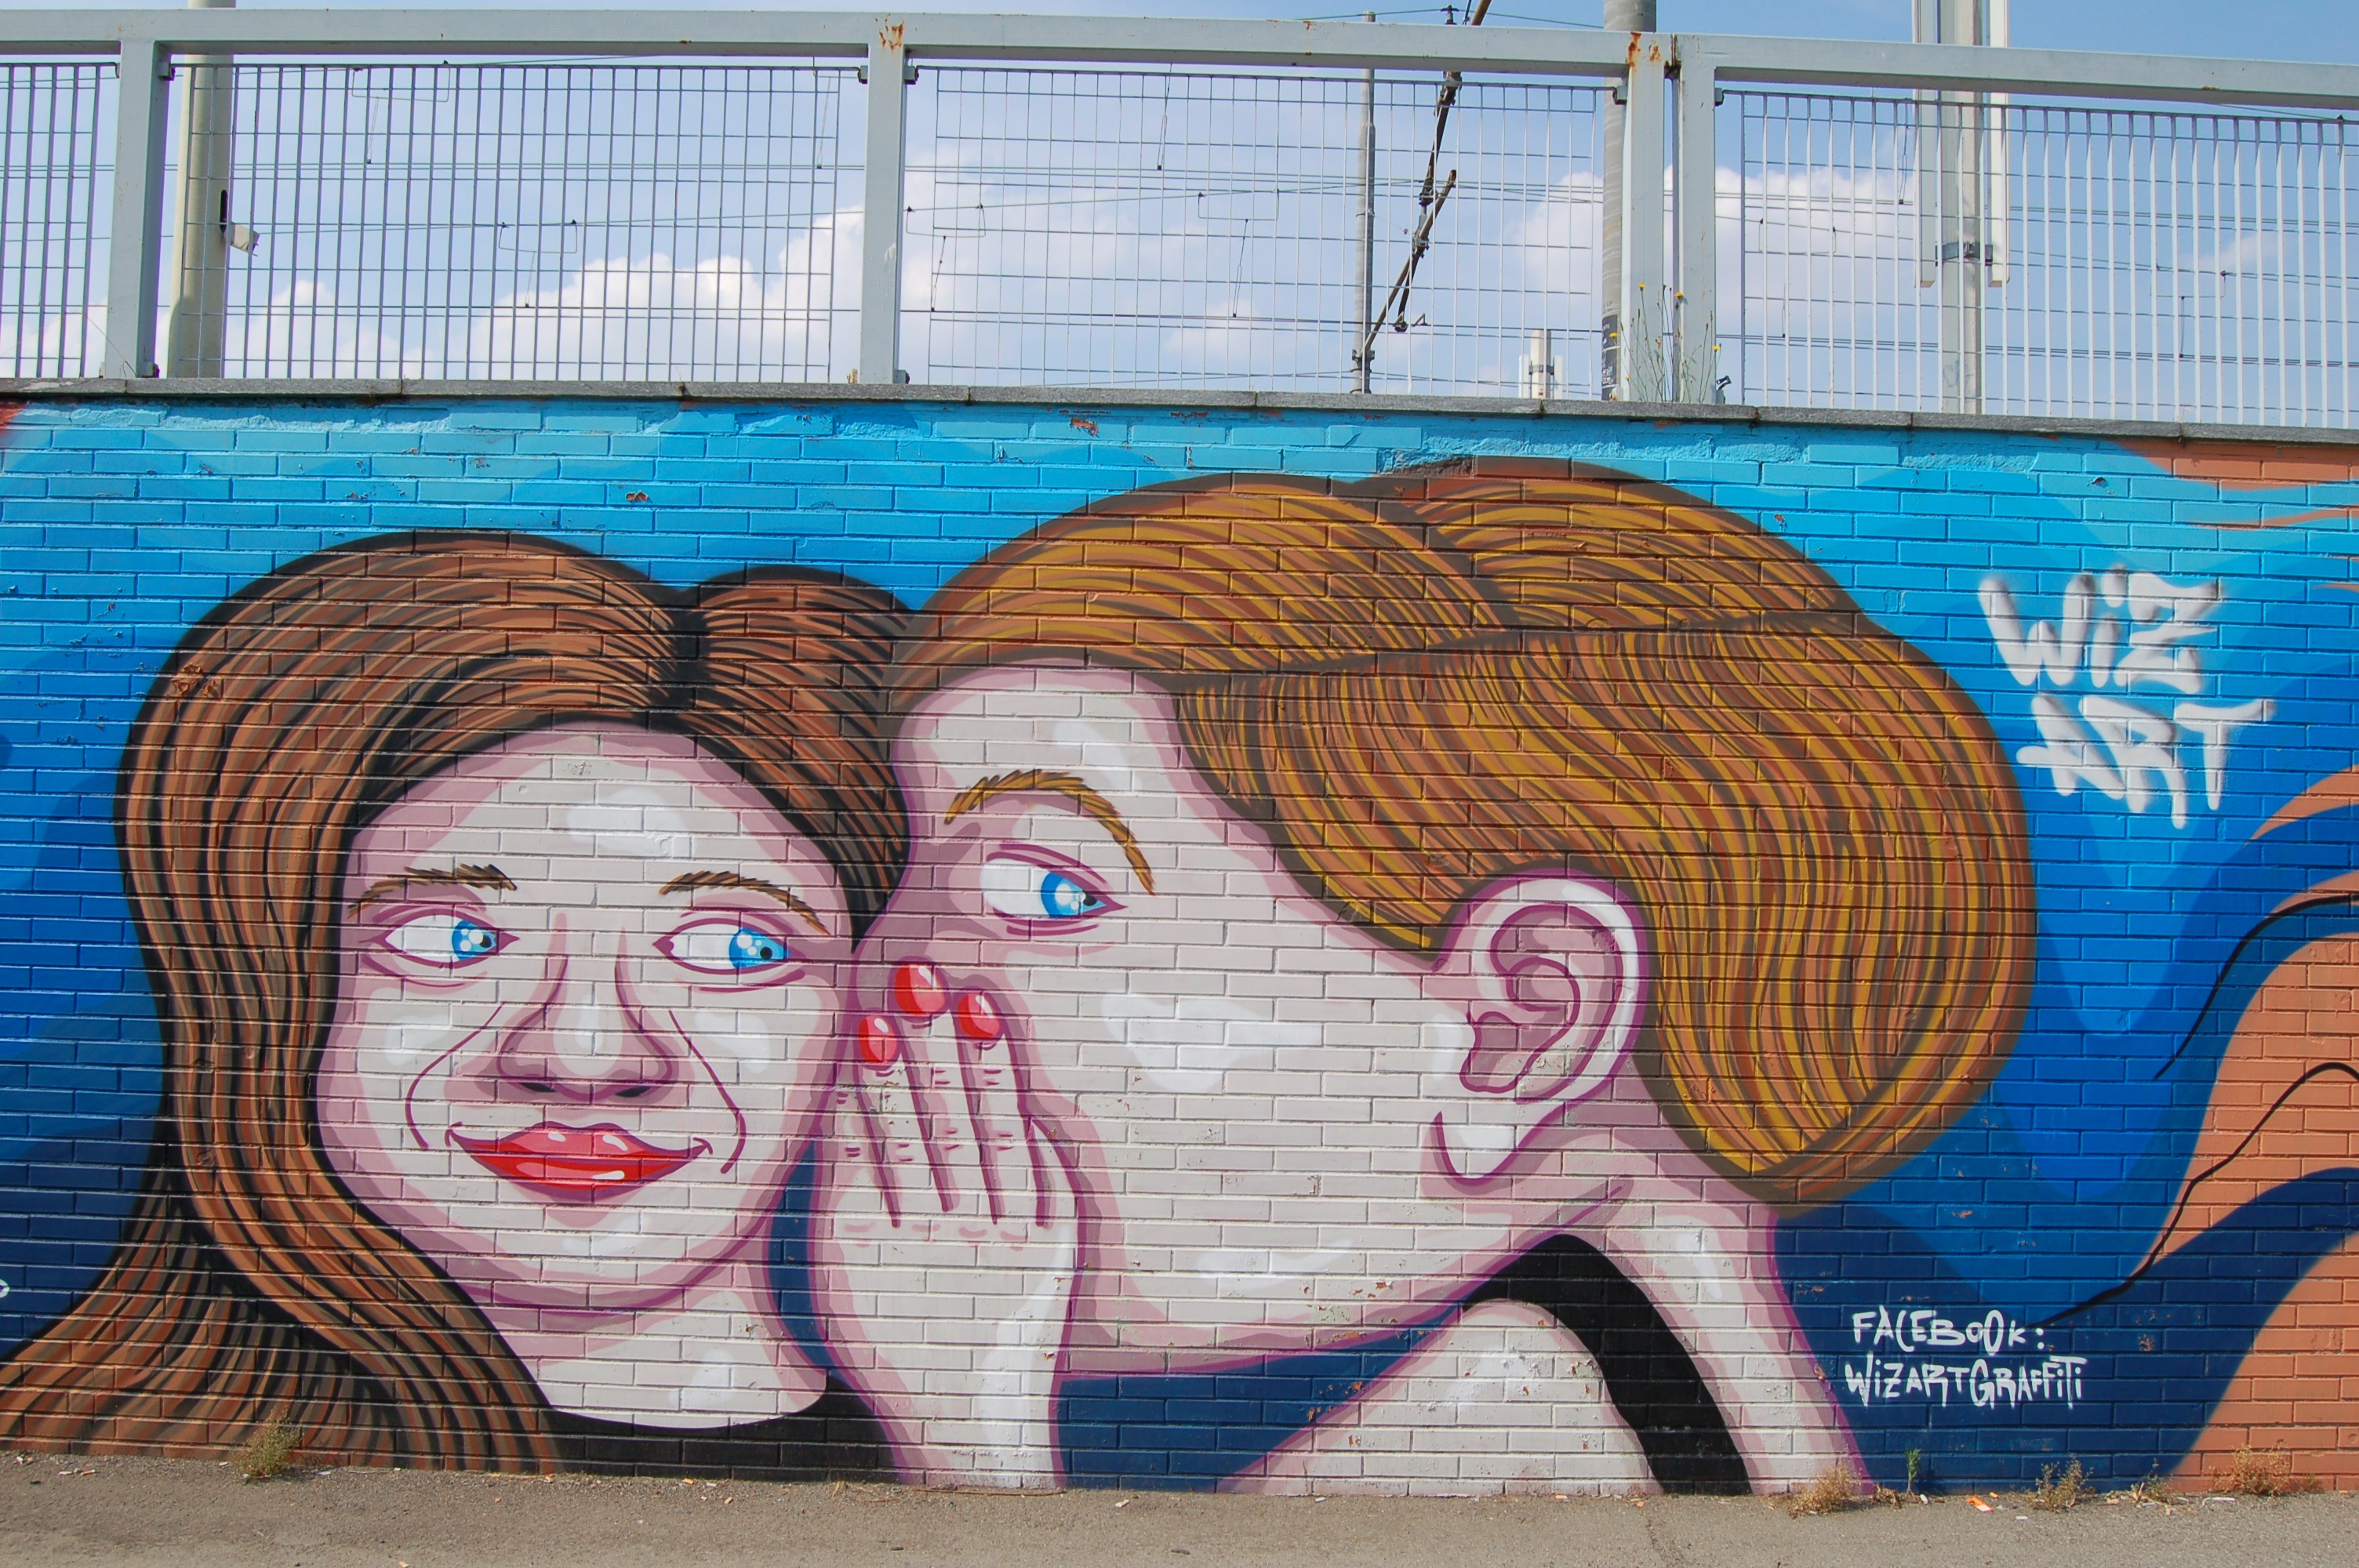
graffiti, street art, art, mural